Phil Hughes (baseball)

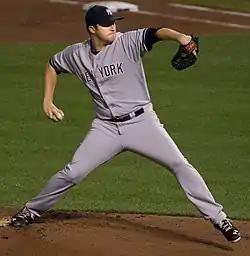
Hughes in 2013 with the Yankees

Philip Joseph Hughes (born June 24, 1986) is an American former professional baseball pitcher. He played in Major League Baseball (MLB) for the New York Yankees, Minnesota Twins, and San Diego Padres during a career that spanned from 2007 through 2018. Hughes stands tall and weighs . He was the Yankees' first-round pick in the 2004 MLB draft.